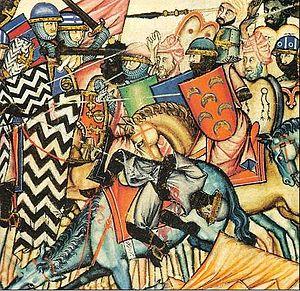
Al-Andalus est le terme qui désigne l'ensemble des territoires de la péninsule Ibérique et certains du sud de la France qui furent, à un moment ou un autre, sous domination musulmane entre 711 et 1492. L'Andalousie actuelle, qui en tire son nom, n'en constitua longtemps qu'une petite partie.
Les croisades du Moyen Âge sont des expéditions militaires organisées pour pouvoir mener le pèlerinage des chrétiens en Terre sainte afin d'aller prier sur le Saint-Sépulcre. À cette époque, elles sont d'ailleurs conçues comme une forme très particulière de pèlerinage, un « pèlerinage en armes ». Elles ont été prêchées par des papes, par des autorités spirituelles de l'Occident chrétien comme Bernard de Clairvaux, ou par des souverains comme Frédéric Barberousse.